History of the Netherlands national football team

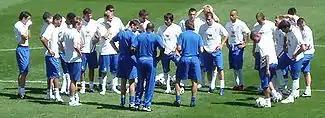
Netherlands at the 2006 World Cup

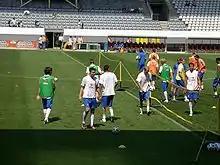
Training in Germany

Rinus Michels returned to coach the team for the Euro '88 tournament. After losing the first group match against the Soviet Union (1–0), the Netherlands went on to qualify for the semi-final by defeating England 3–1 (with a hat-trick by the tournament's top scorer Marco van Basten), and Republic of Ireland (1–0). For many Dutch football supporters, the most important match in the tournament was the semi-final against West Germany, the host country, considered a revenge for the lost 1974 World Cup final (also in West Germany). Marco van Basten, who would later become national team coach, scored in the 89th minute of the game to sink the German side. The game is also remembered for its post-match shenanigans, including Ronald Koeman, who, in front of the German supporters, provocatively pretended to wipe his backside with the shirt of Olaf Thon as if it were toilet paper, an action Koeman later stated he regretted. The Netherlands won the final with a convincing victory over the USSR, a rematch on the round robin game, through a header by Ruud Gullit and a volley by van Basten. This was the national team's first major tournament win and it restored them to the forefront of international football for the next three years after almost a decade in the wilderness.